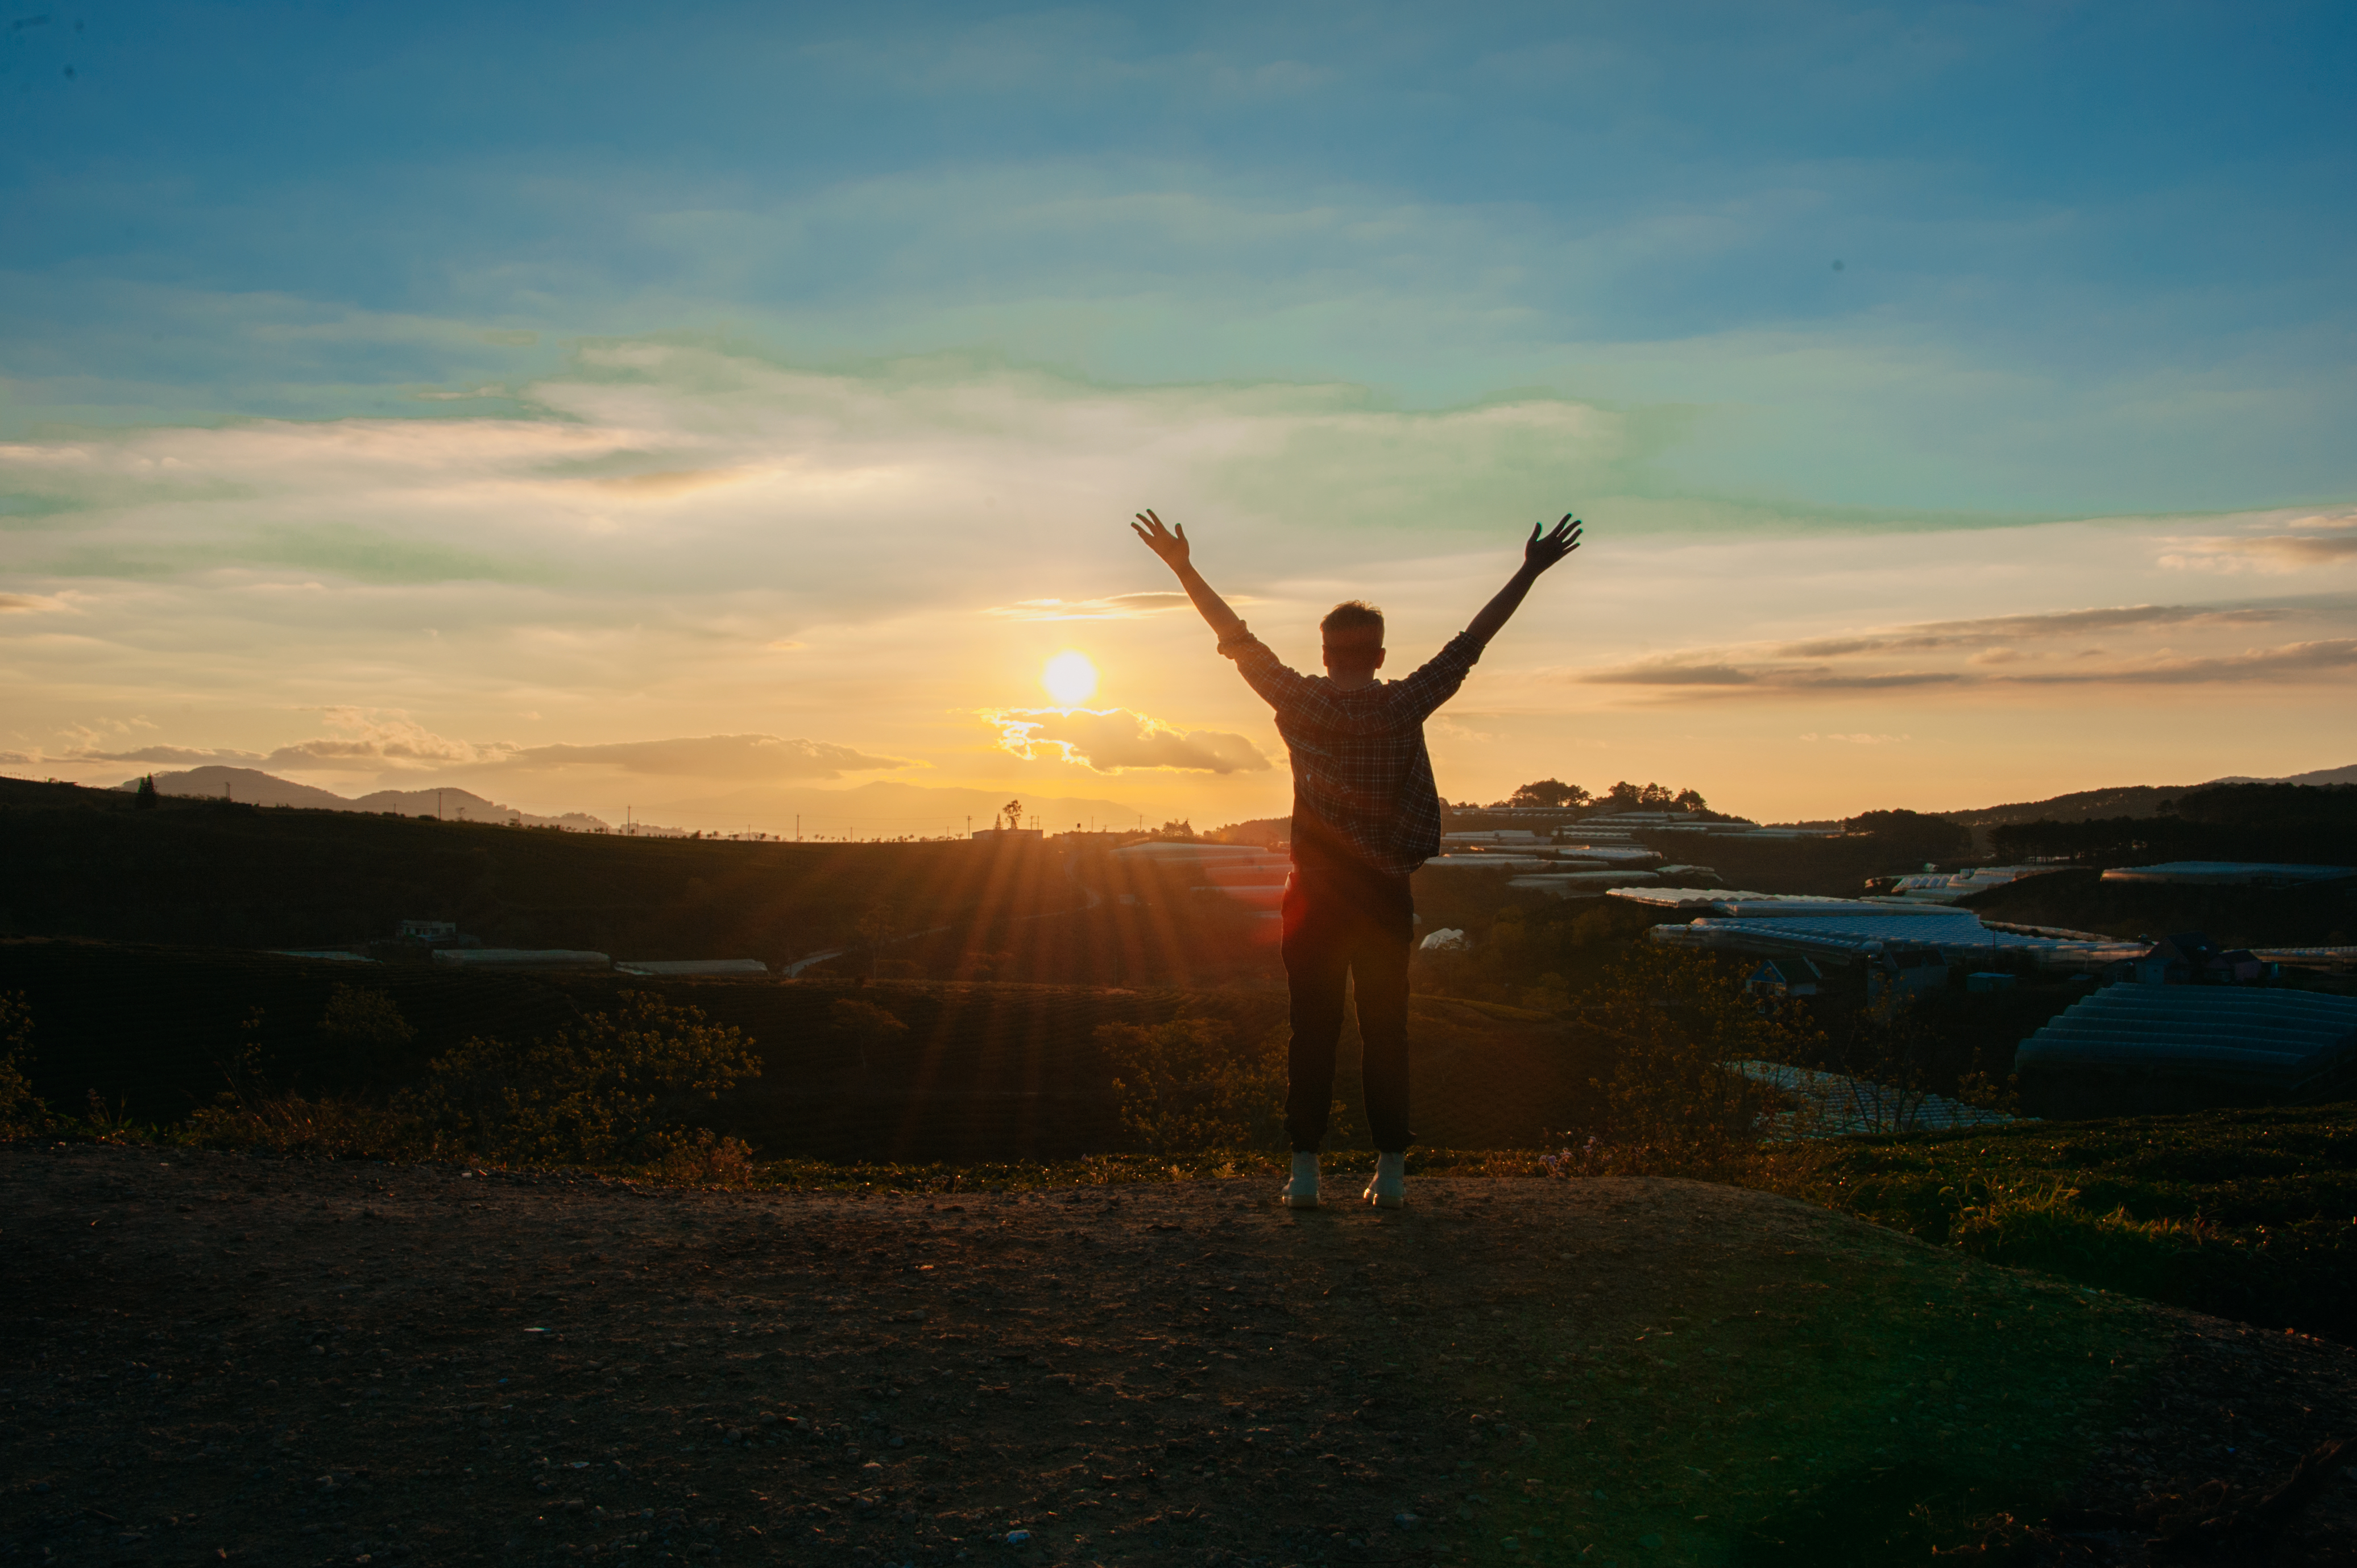
love, cute, portrait, beautiful, happy, man, sun, sky, sunrise, sunset, horizon, sea, cloud, water, photography, morning, evening, sunlight, tree, vacation, grass, hill, landscape, calm, silhouette, dawn, afterglow, dusk, ocean, girl, fun